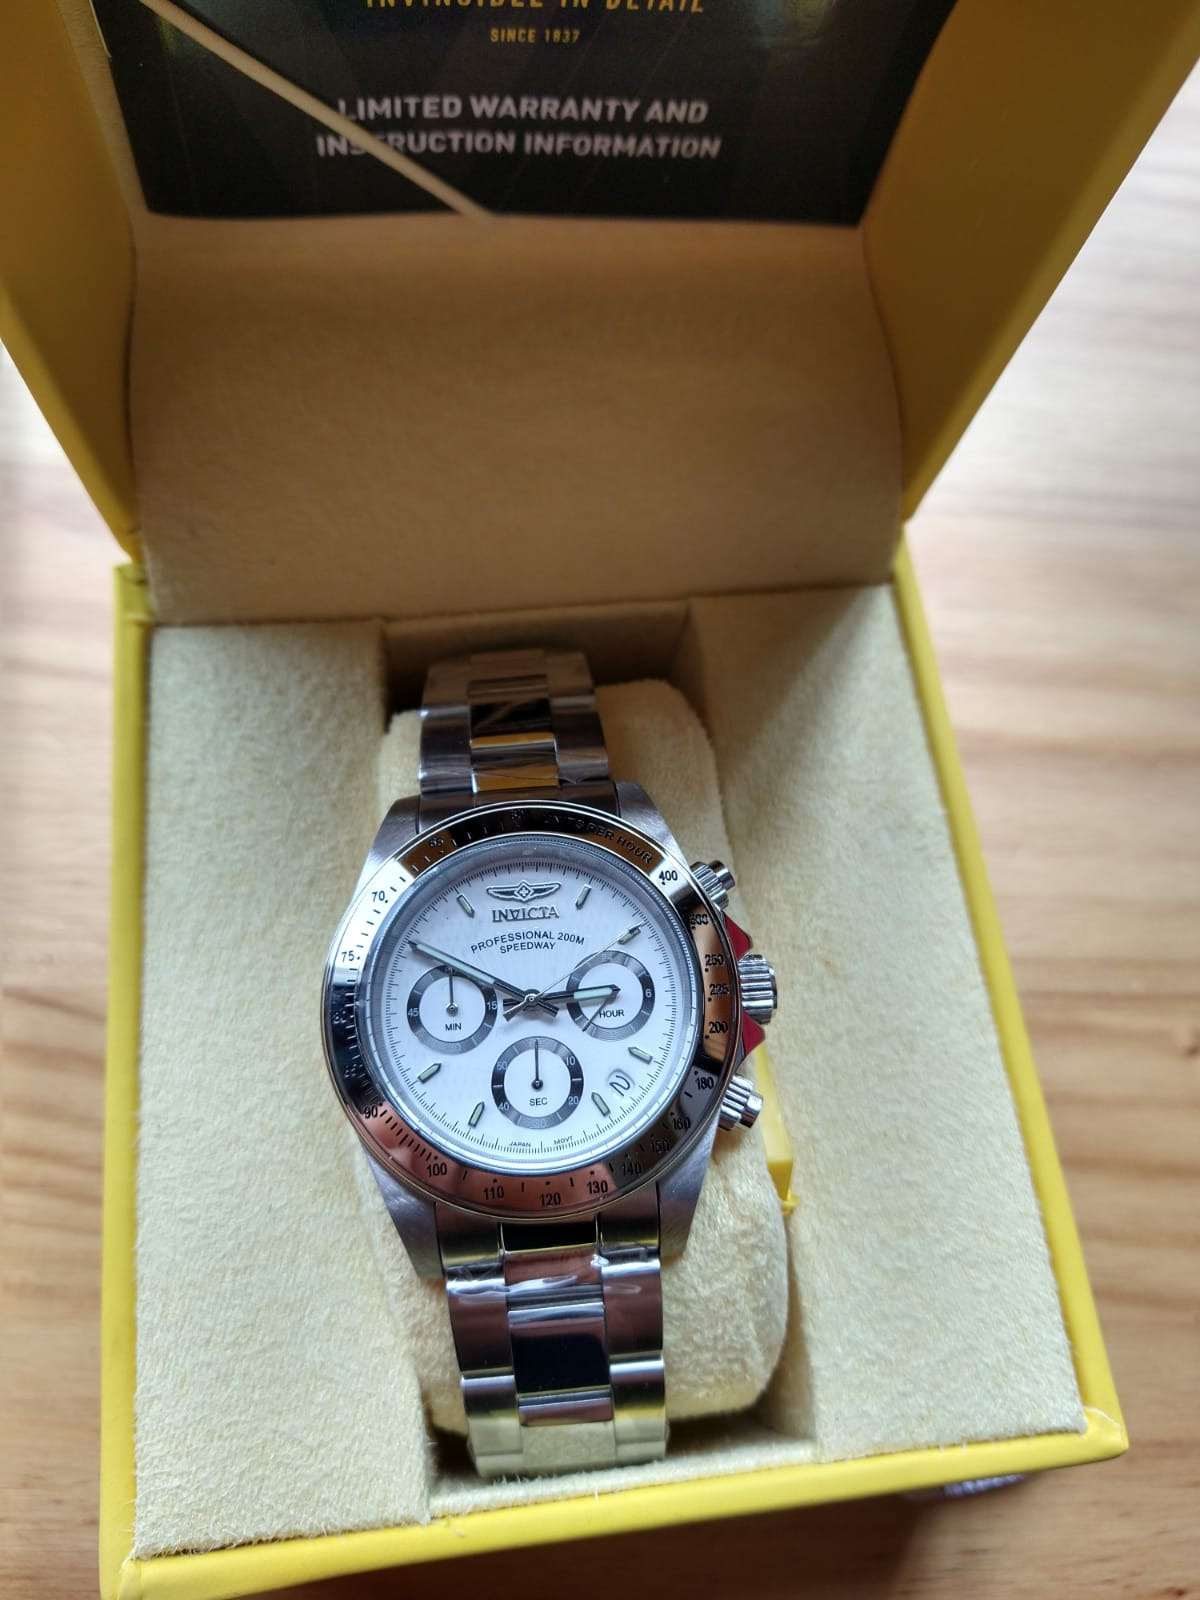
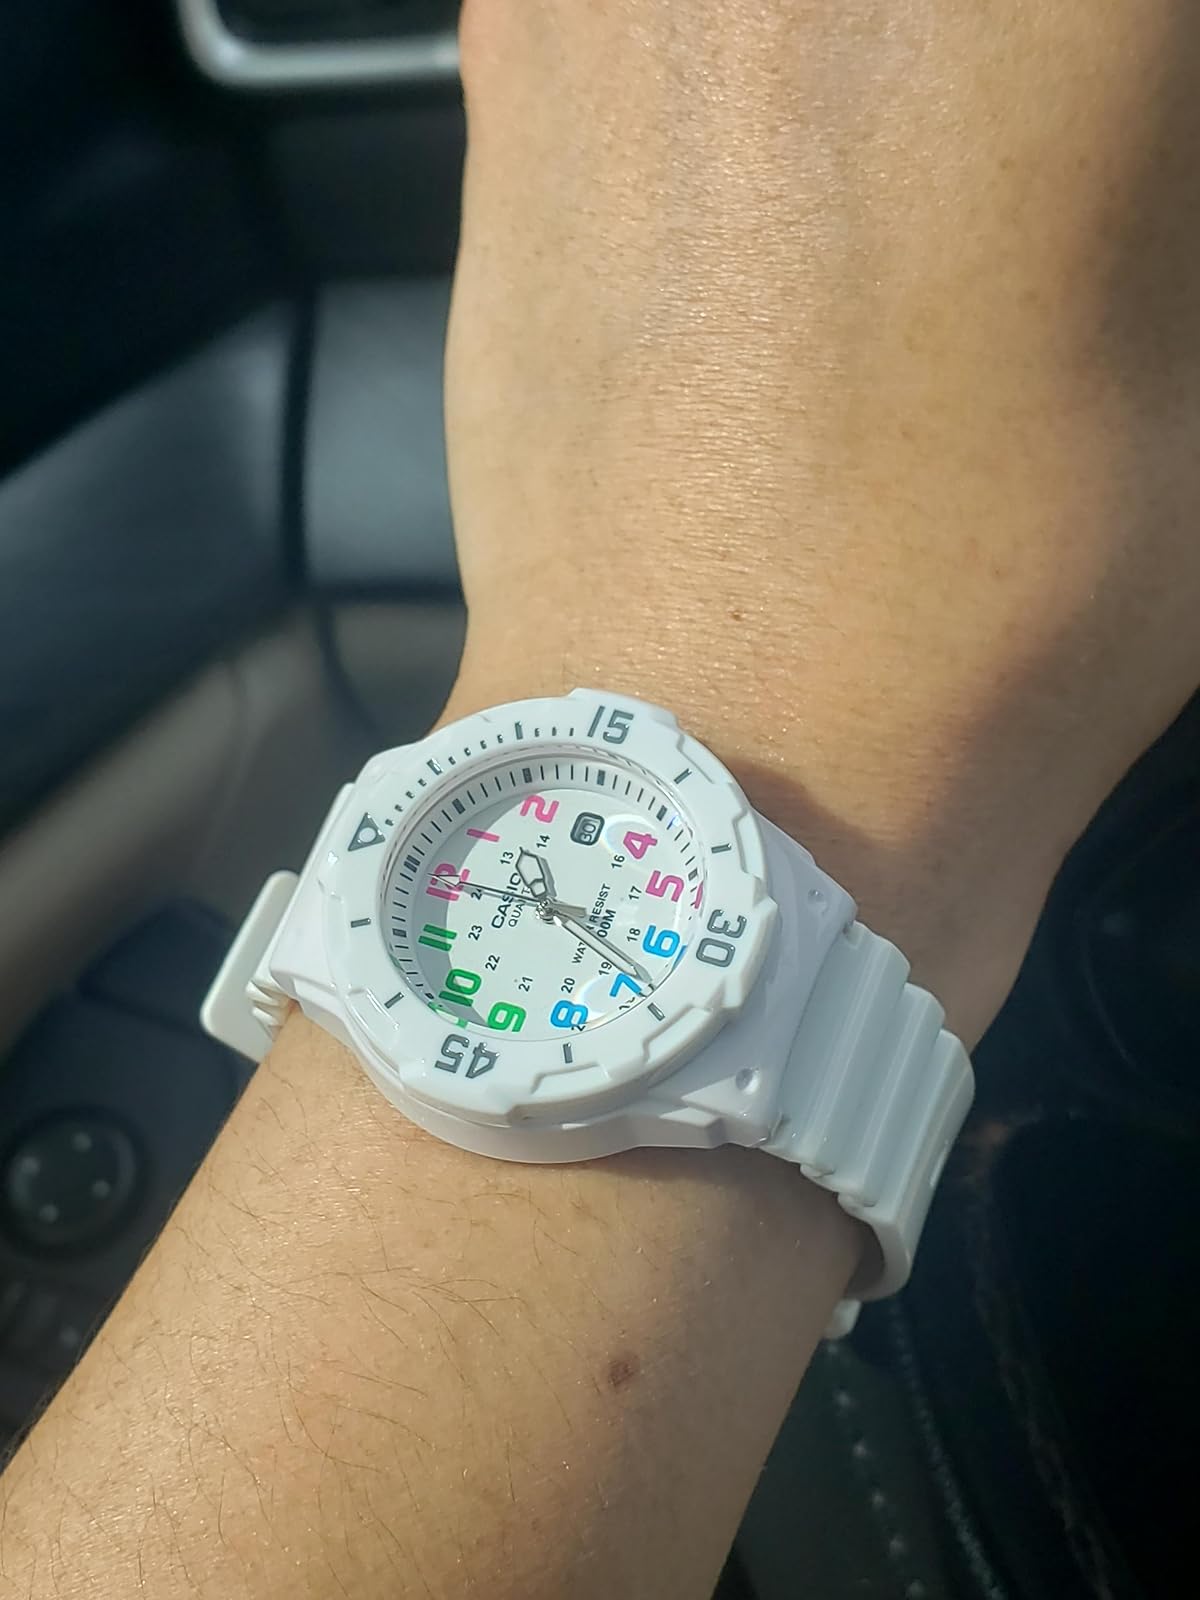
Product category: accessories_watch
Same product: no